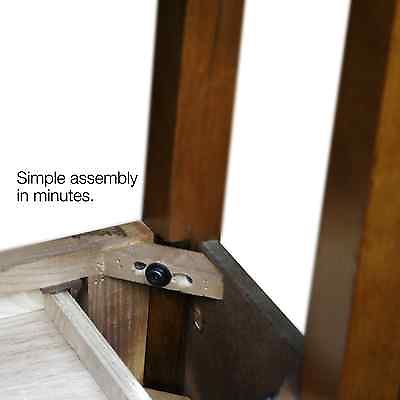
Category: table